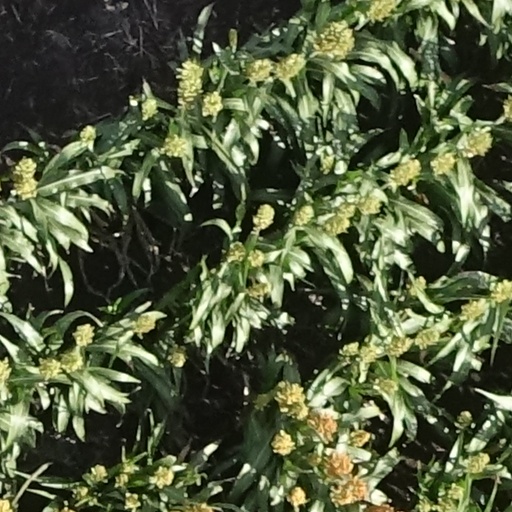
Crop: sorghum